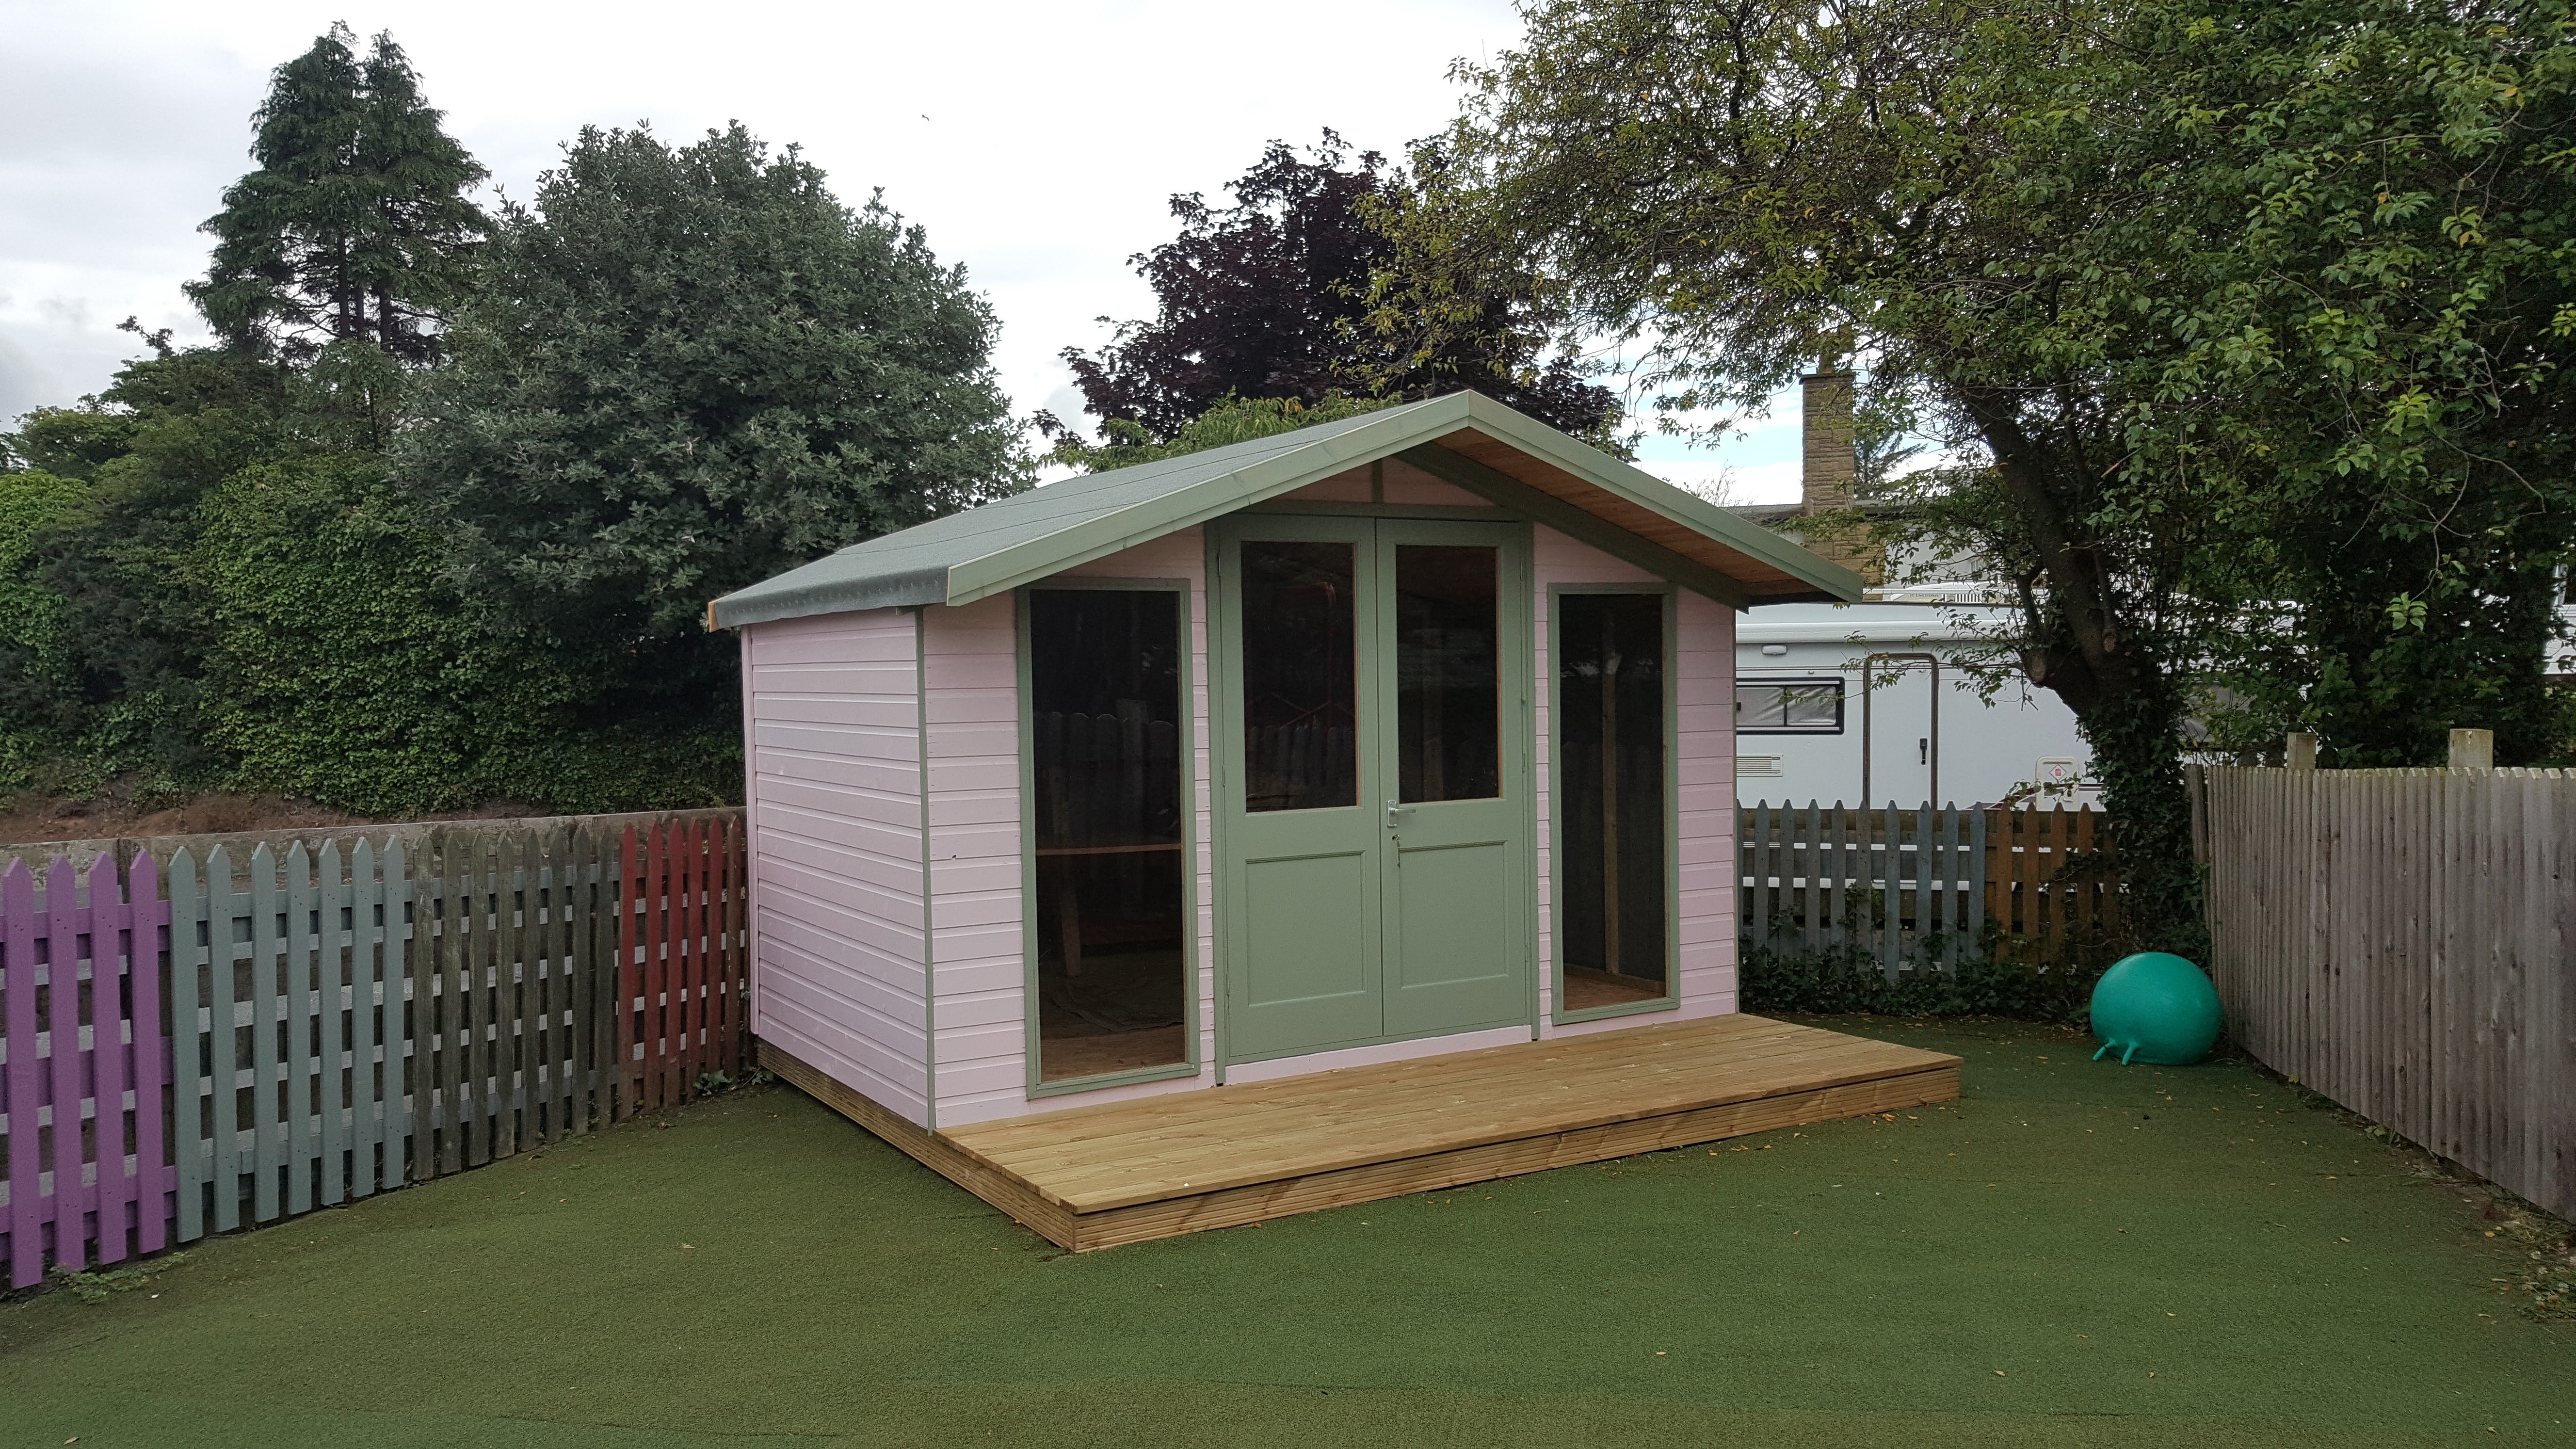
house, building, home, shed, cottage, backyard, property, estate, log cabin, yard, real estate, summer house, play room, garden building, outdoor structure